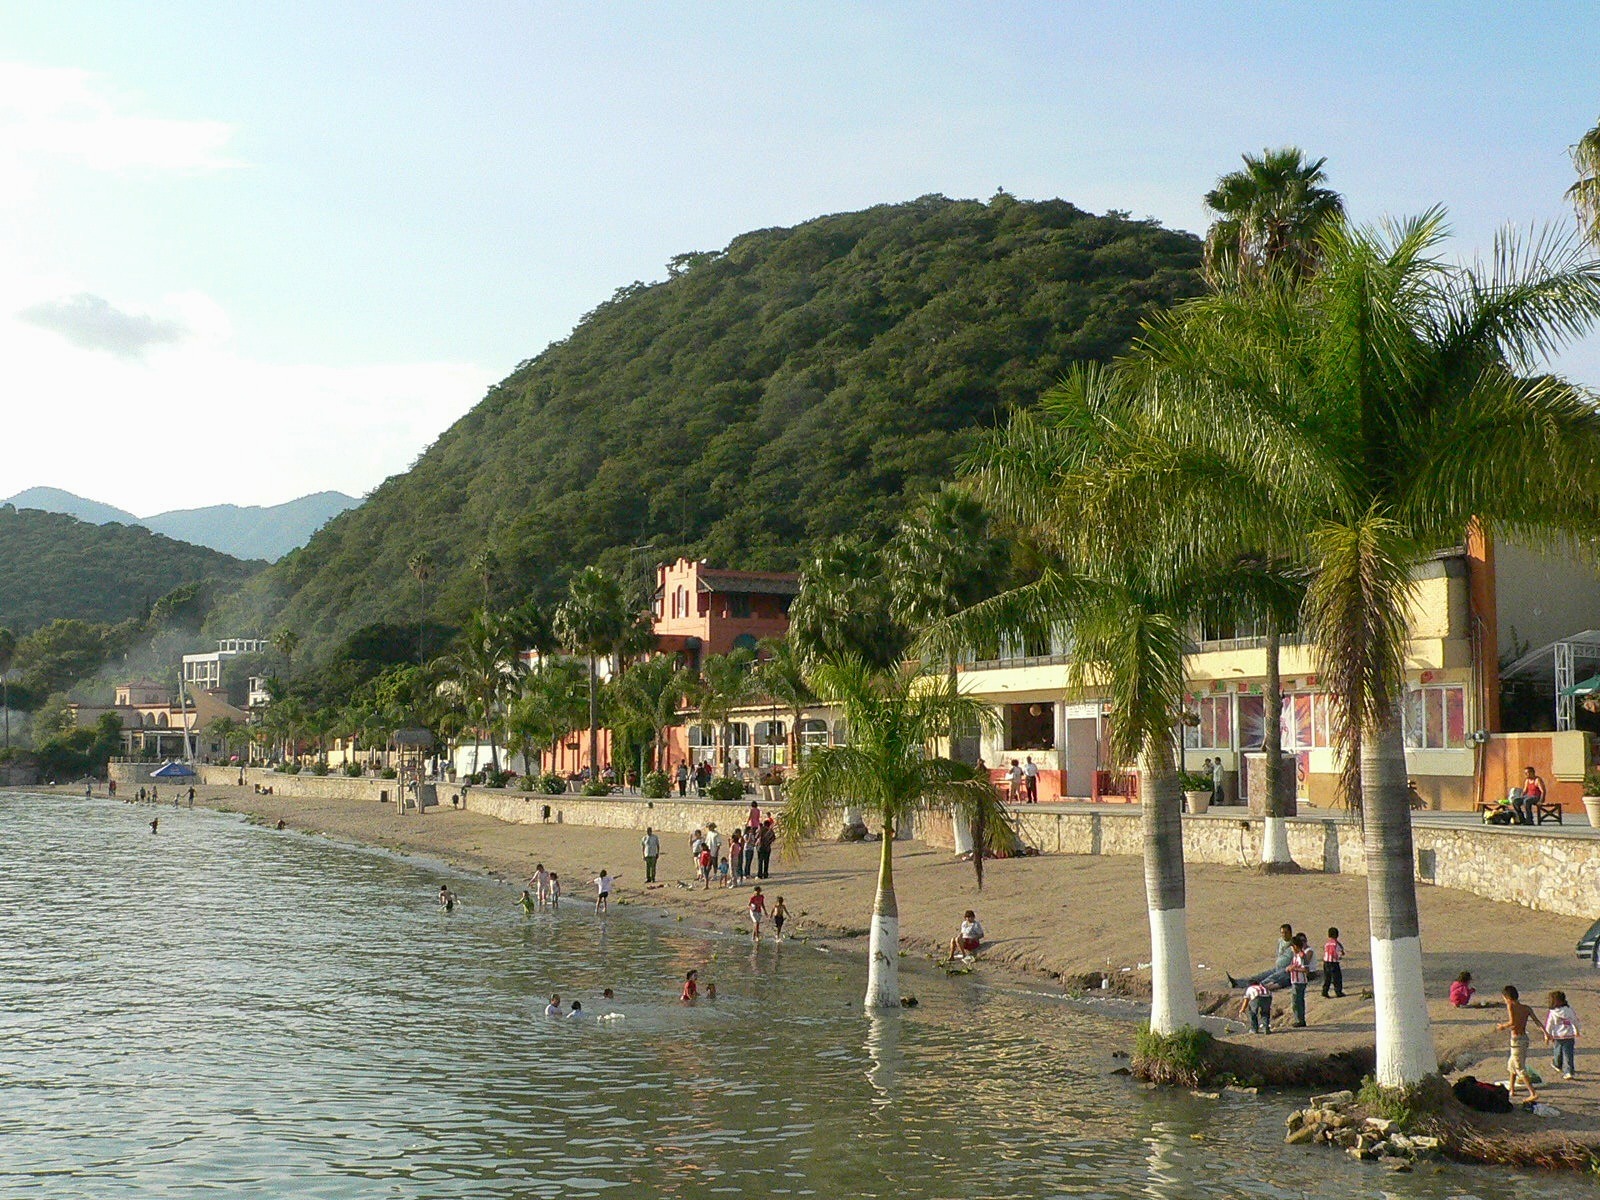
beach, water, nature, forest, people, sky, town, river, vacation, recreation, village, bay, leisure, waterway, trees, woods, outside, clouds, mountains, mexico, reflections, palms, palm trees, lake chapala